Pettifleur Berenger

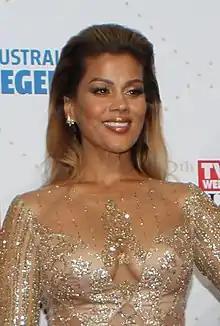
Berenger in 2016

Pettifleur Berenger (born 20 December 1964) is an Australian author and reality television personality of Sri Lankan / Ceylonese Dutch Burgher descent. She appeared on "The Real Housewives of Melbourne" in its second and third seasons. She released her first book, "Switch the Bitch", in April 2015.